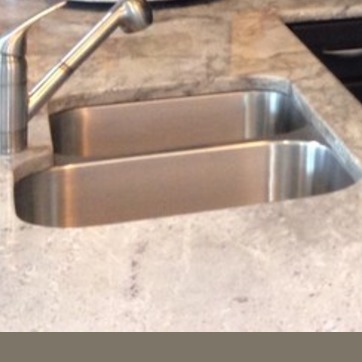
Material: metal